Five Young American Poets

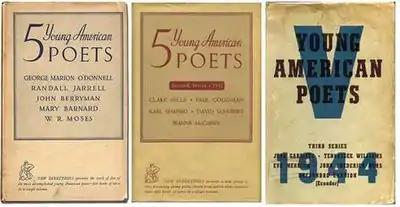
First editions

Five Young American Poets was a three volume series of poetry anthologies released from 1940 to 1944. The series was published by New Directions Publishers (Norfolk, Connecticut; James Laughlin, publisher).